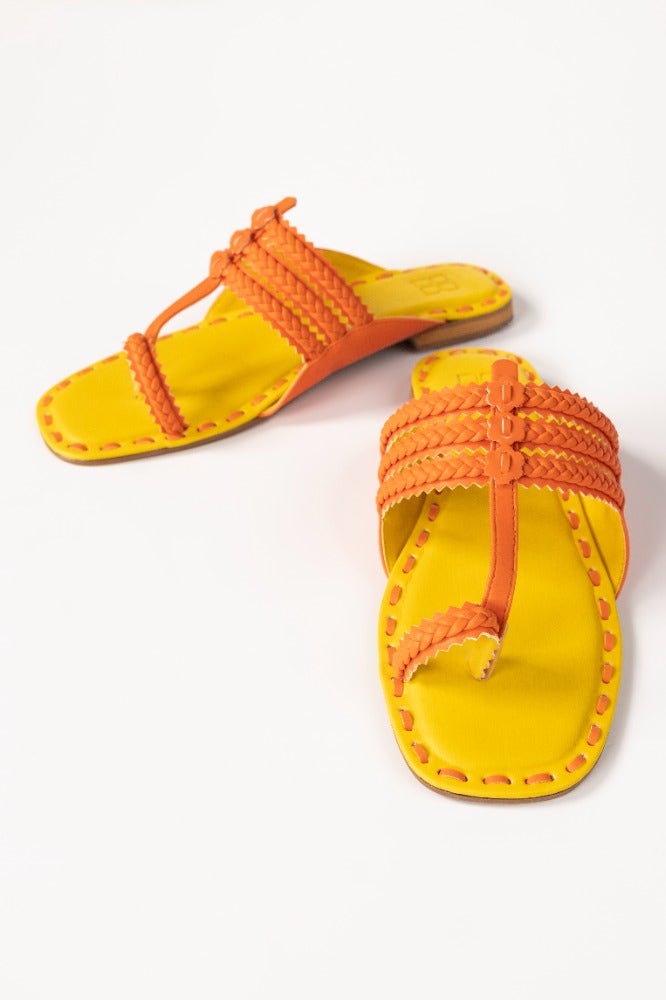
orange yellow braided sandal